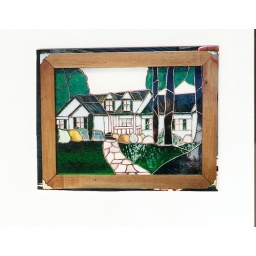
house in stained glass